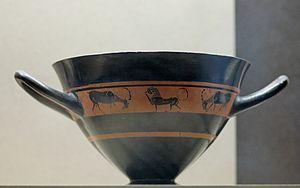
En Grèce antique, un skyphos est un gobelet, c'est-à-dire un type de vase à boire haut de 5 à 15 cm, généralement sans pieds. Il est très courant dans le répertoire grec et romain. Utilisé comme vase à boire et à libation, il se caractérise par une coupe large et profonde, un petit pied et deux anses insérées à mi-hauteur du corps ou sous le bord.